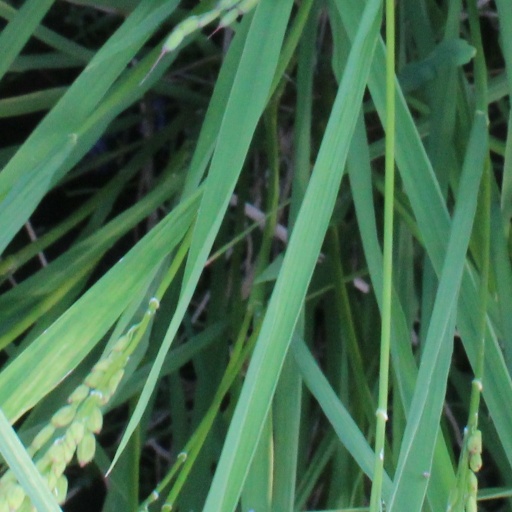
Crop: rice